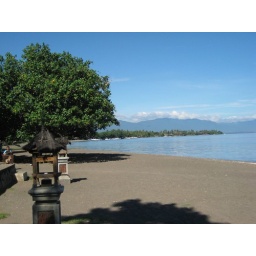
The black sand beach at Lovina from where canoes leave early in the morning to seek the dolphins in the bay.